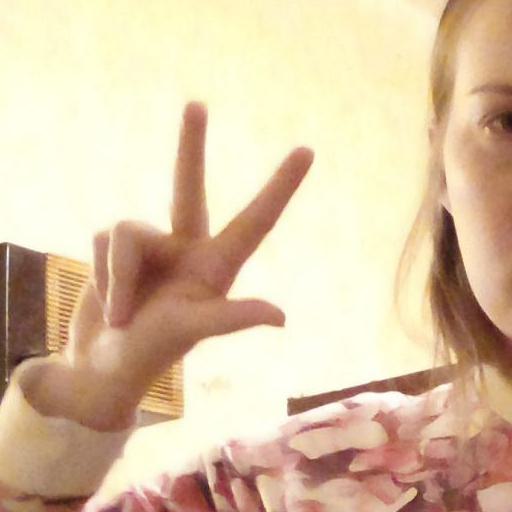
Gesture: three2